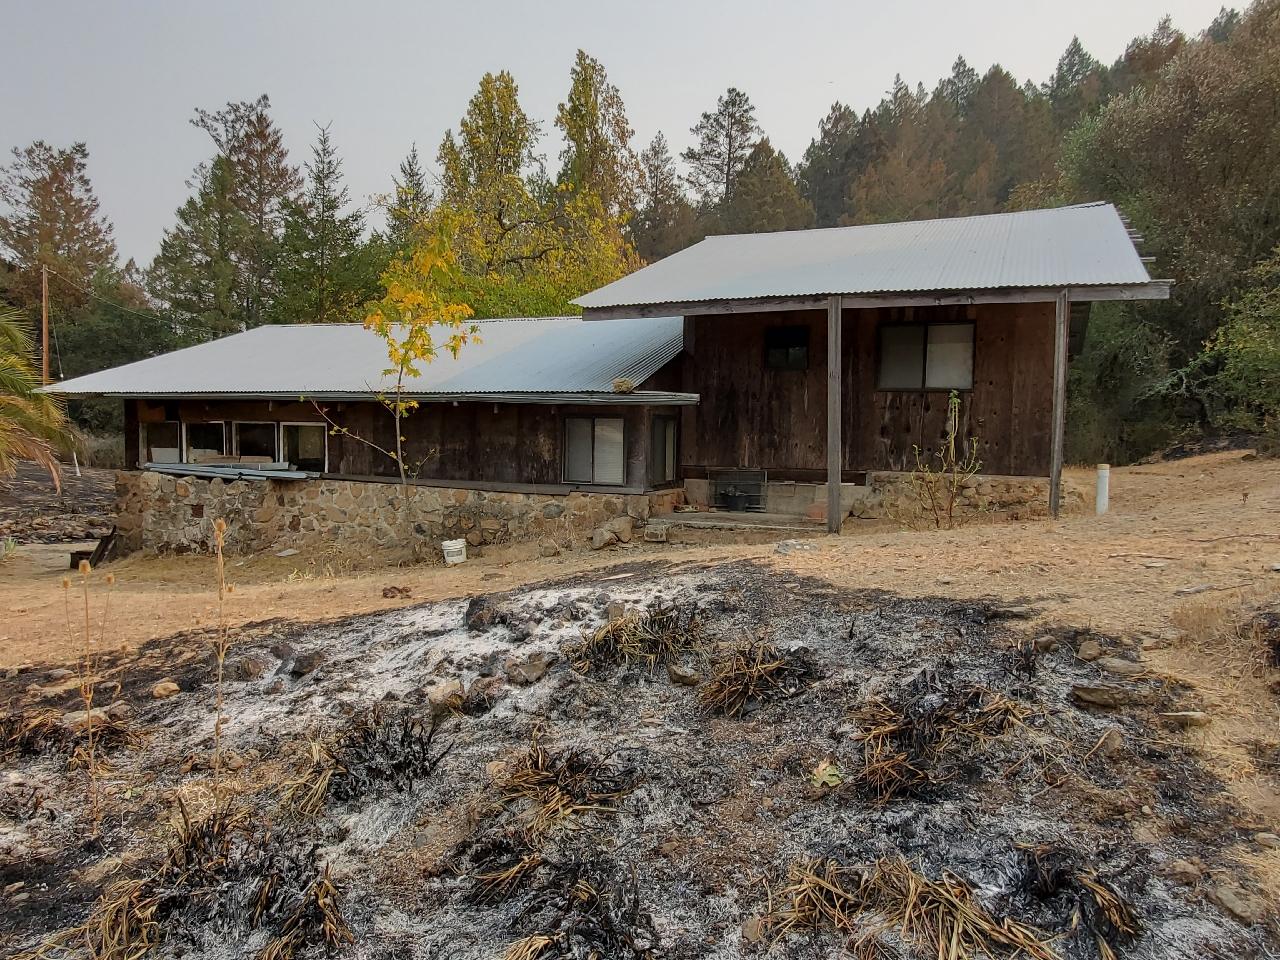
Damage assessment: no_damage